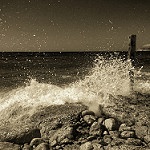
Label: sea